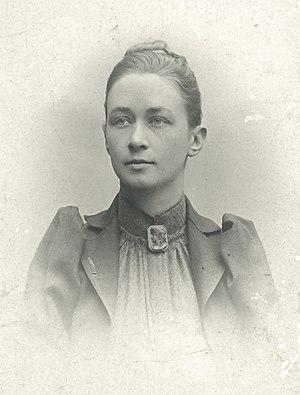
Hilma af Klint est une artiste suédoise, théosophe et pionnière dans l'art abstrait.